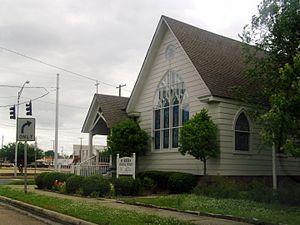
L'Arkansas, les Arkansas, ou simplement les Arcs, est un État du Sud des États-Unis. Sa capitale et plus grande ville est Little Rock, située au centre du territoire. Avec une population de 2 915 918 habitants en 2010, estimée à 3 017 804 habitants en 2019, sur une superficie de 137 732 km², l'État est le 32ᵉ plus peuplé et le 29ᵉ plus vaste du pays. L'Arkansas est entouré par six États : l'Oklahoma à l'ouest, le Missouri au nord, le Tennessee et le Mississippi à l'est, le Texas au sud-ouest et la Louisiane au sud. Il est divisé en 75 comtés. Surnommé The Natural State, il présente des paysages variés : des chaînes montagneuses telles que les Monts Ozarks ou les Montagnes Ouachita ; au sud, des forêts denses nommées Timberlands de l'Arkansas ; à l'est, les plaines du Mississippi et du delta de l'Arkansas.